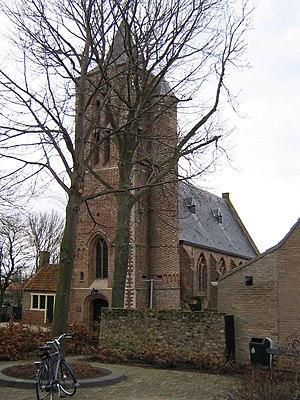
Ritthem est un village de la commune néerlandaise de Flessingue, situé sur la presqu'île zélandaise de Walcheren. Il compte environ 600 habitants.